Englert Theatre

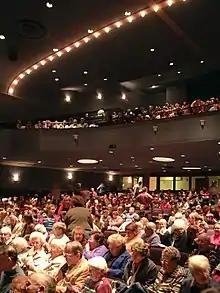
An audience gathers December 3, 2004 for the opening matinee of a refurbished Englert.

The theater hosts a variety of events including live music, comedy, dance, plays, lectures, film screenings, civic events, public and private ceremonies such as awards and anniversary celebrations, and more.